Baiae

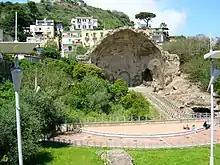
"Temple of Diana"

The statue of the "Aphrodite of Baiae", a variant of the Venus de Medici, was supposedly excavated sometime before 1803, when the English antiquary Thomas Hope began displaying it in his gallery on Duchess Street in London.